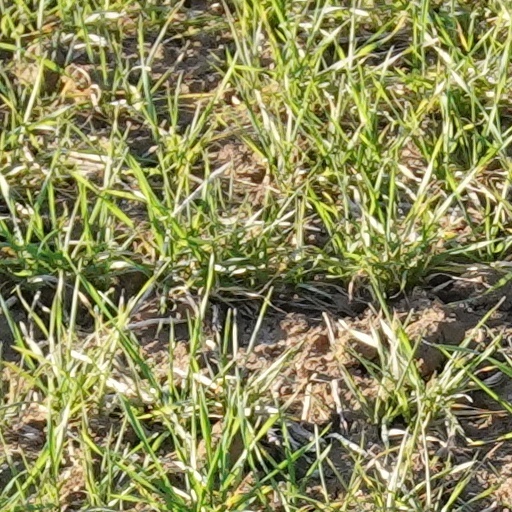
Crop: wheat